Herbert Payne

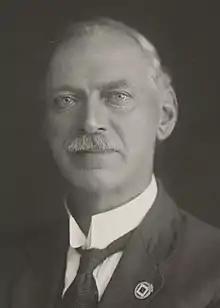
Payne

Herbert James Mockford Payne (17 August 186626 February 1944) was an Australian politician. He served as a Senator for Tasmania from 1920 to 1938 and as a member of the Tasmanian House of Assembly from 1903 to 1920.